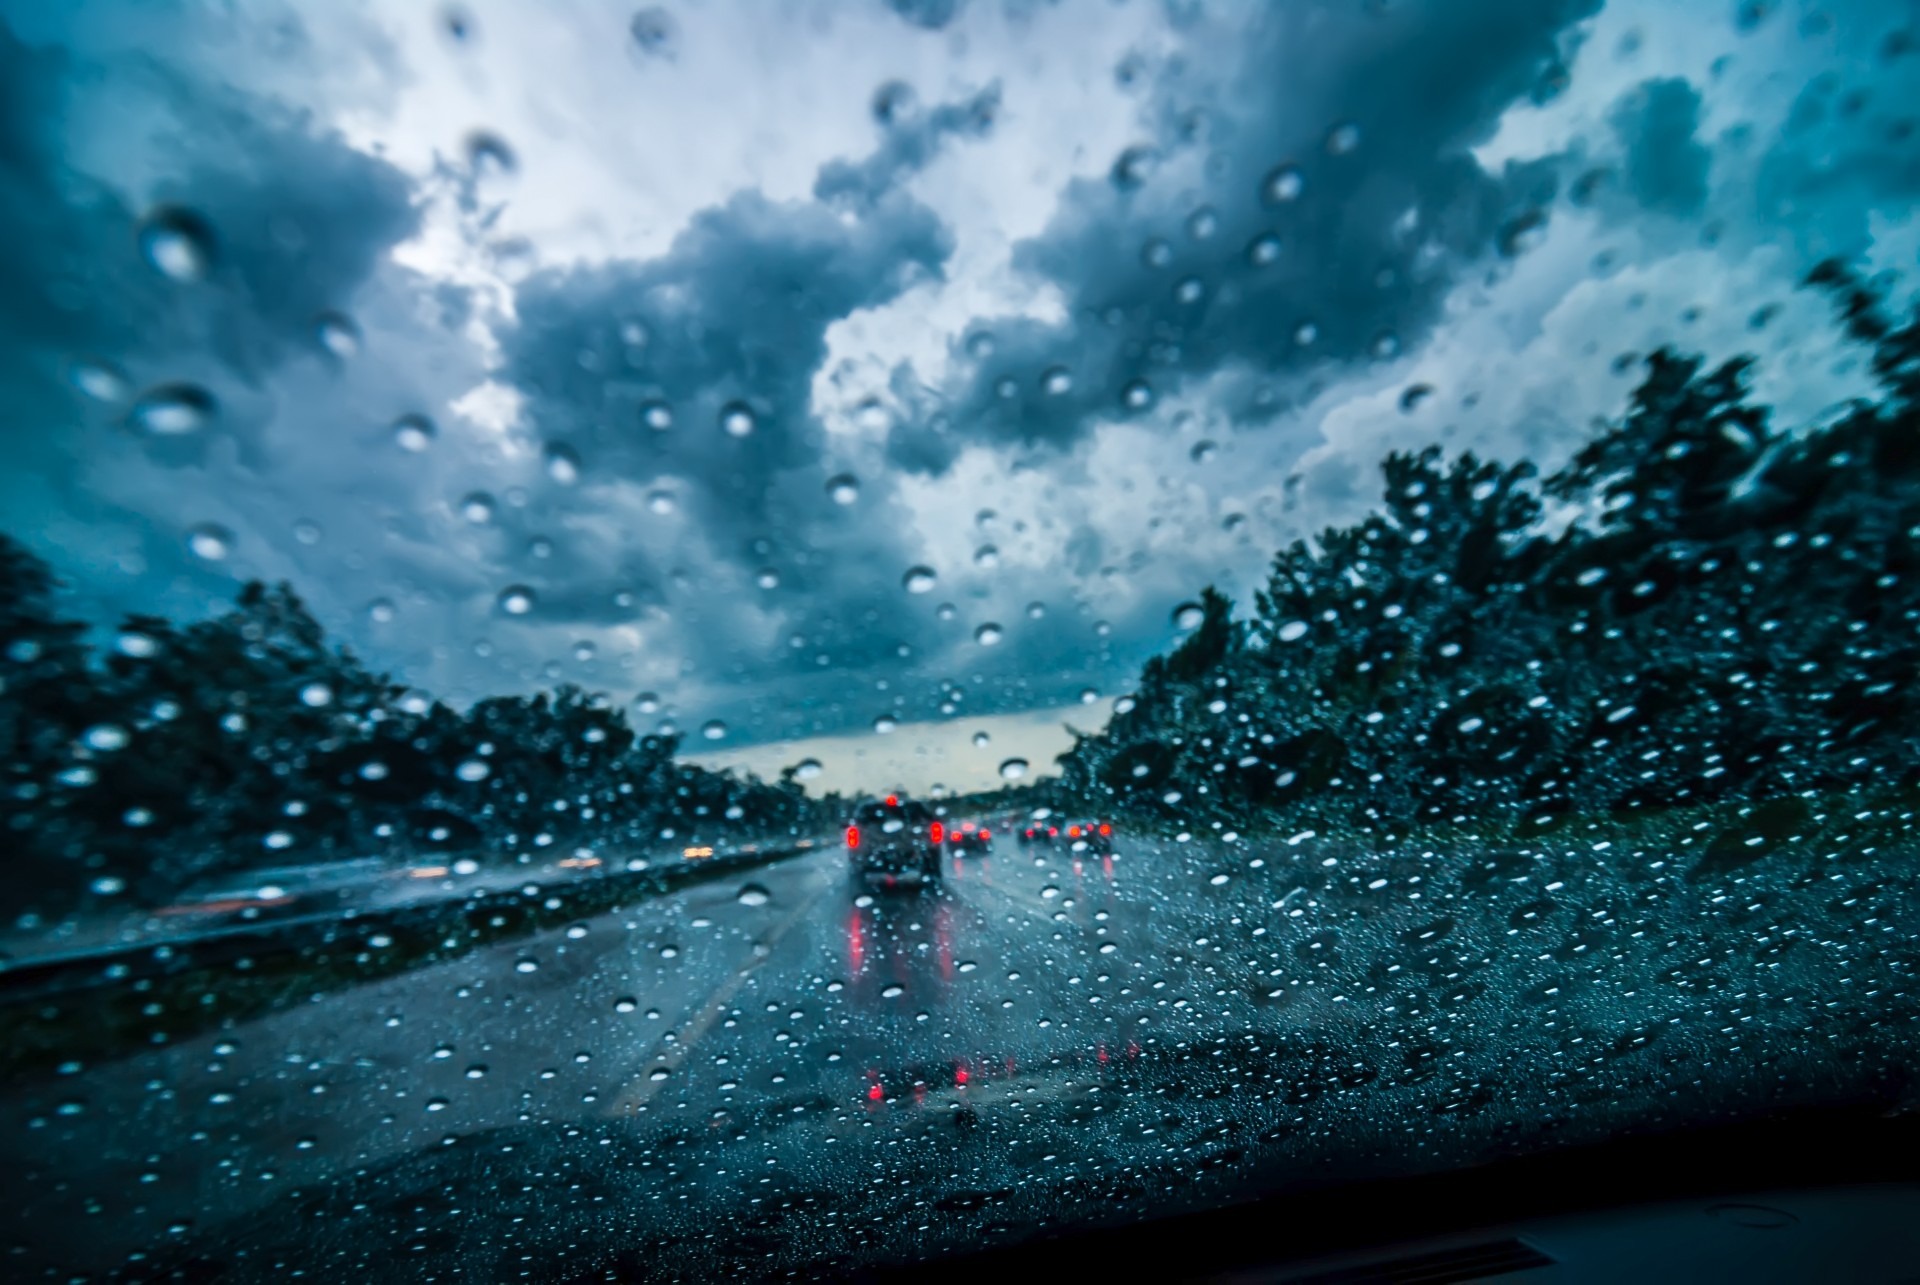
snow, light, sky, traffic, sunlight, rain, wave, highway, driving, moody, dark, transport, reflection, weather, darkness, drama, cars, cargo, drops, trucks, mood, aggressive, screenshot, temporal, temper, computer wallpaper, wind wave, dramatic sky clouds